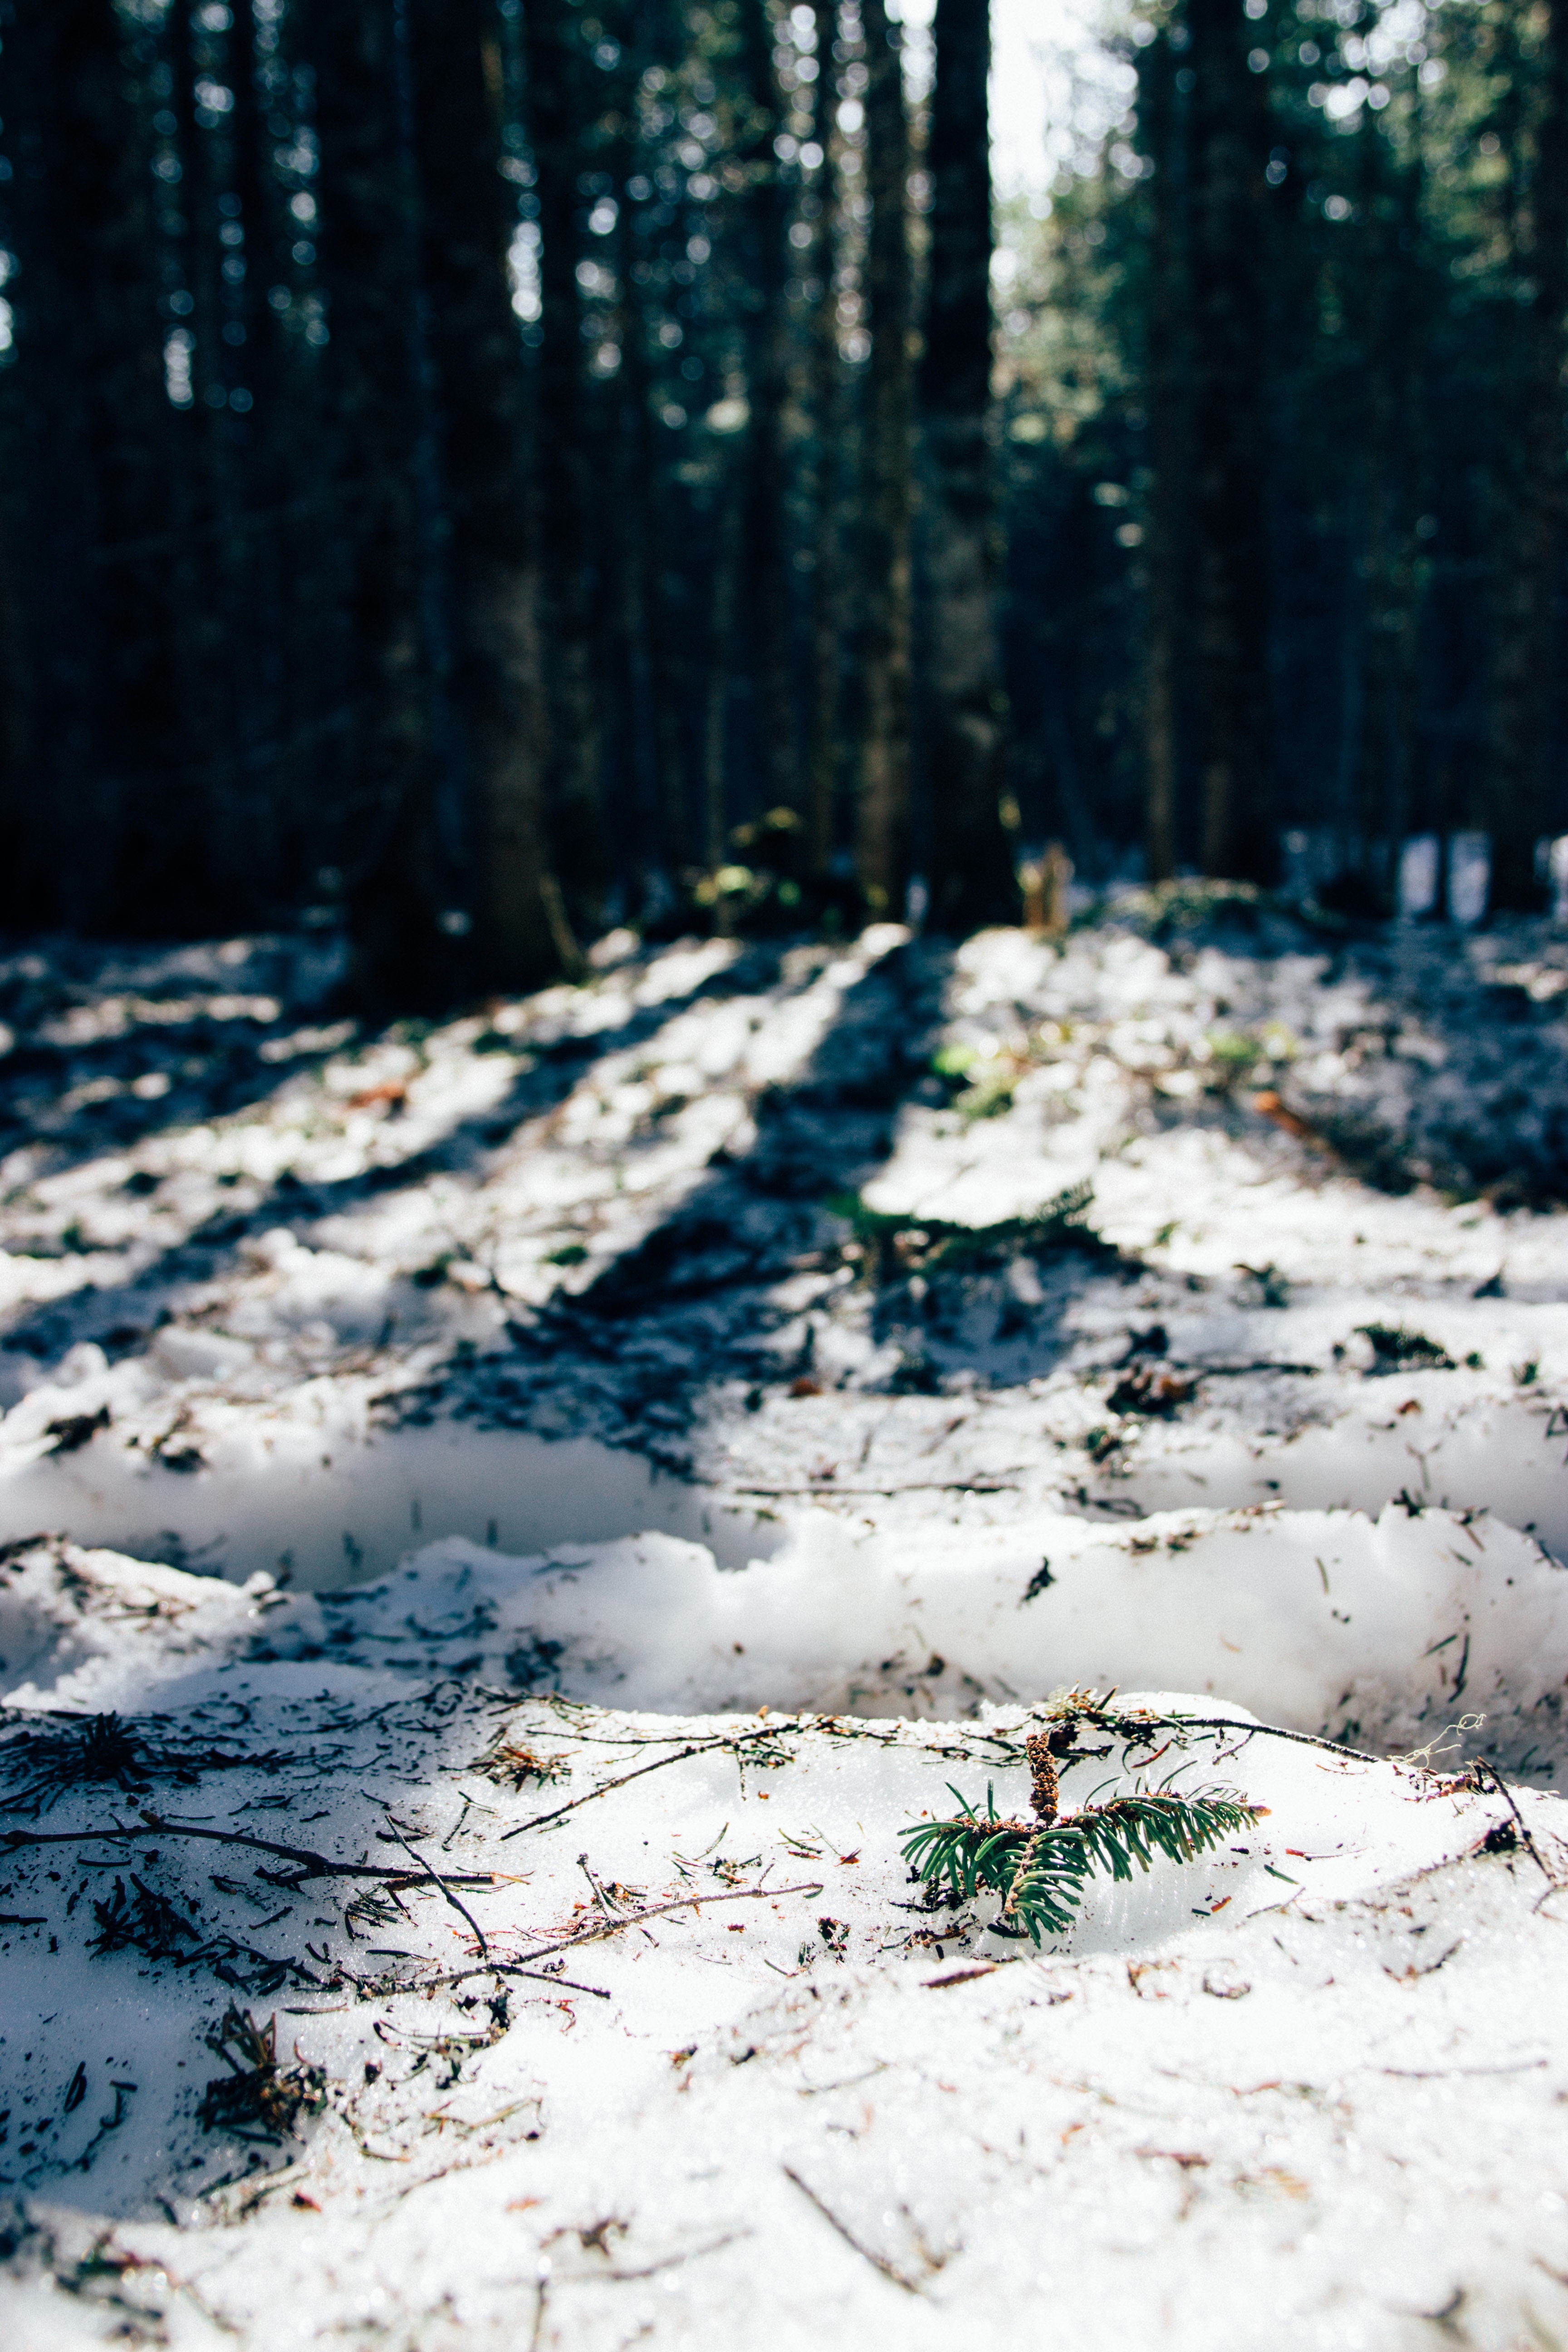
tree, nature, forest, grass, branch, snow, winter, plant, sunlight, leaf, stream, ice, green, autumn, weather, season, woodland, habitat, freezing, natural environment, woody plant